Xavier and Sadie Herbert's Cottage

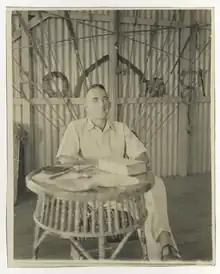
Xavier Herbert, 1938

This modest timber-framed cottage was purchased in 1951 by Xavier Herbert, an Australian writer whose work has achieved international recognition. It was intended as a home for his wife, Sadie Norden, but was also to remain Herbert's principal place of residence for over 30 years. At the Redlynch cottage, Herbert worked on all of his major works except "Capricornia".